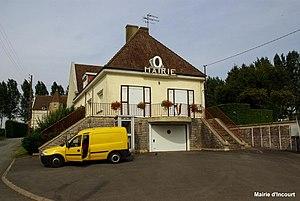
Incourt (Pas-de-calais), la Mairie
Incourt est une commune française située dans le département du Pas-de-Calais en région Hauts-de-France.